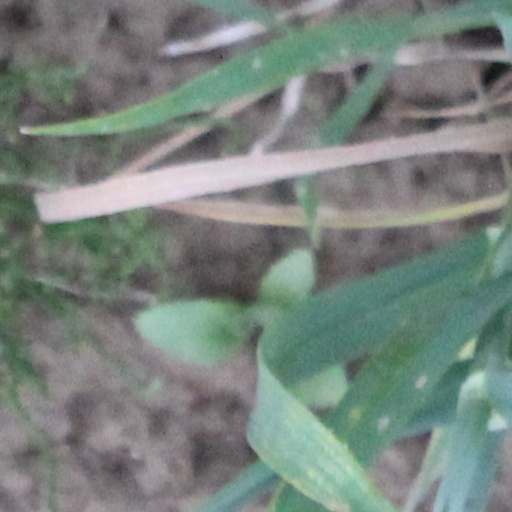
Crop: wheat